Georgeta Năpăruș

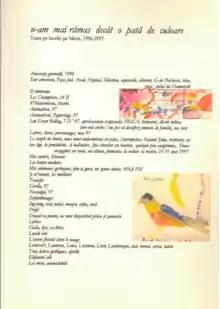
From the catalogue of the exhibition at the Museum of Romanian Literature, 2000. Editor: Ion Grigorescu. Text: Ioana Vlasiu

Everything breathes youth, soaring confidence in this image, where the festive shows itself in the form of traditional weaving and the medieval tapestries embroidered with golden thread. Among all the tributes brought to life by the artist, none is imbued by so much gravity, perhaps also because here the facial expressions are very little, and often not at all, charged. The dominants of the coloring - faint green, golden yellow, white and turquoise - as well as the rather severe geometry of the strokes and composition, compete in erudite fashion to offer the painting that celebratory, yet at the same time reservedly effusive, expansiveness.